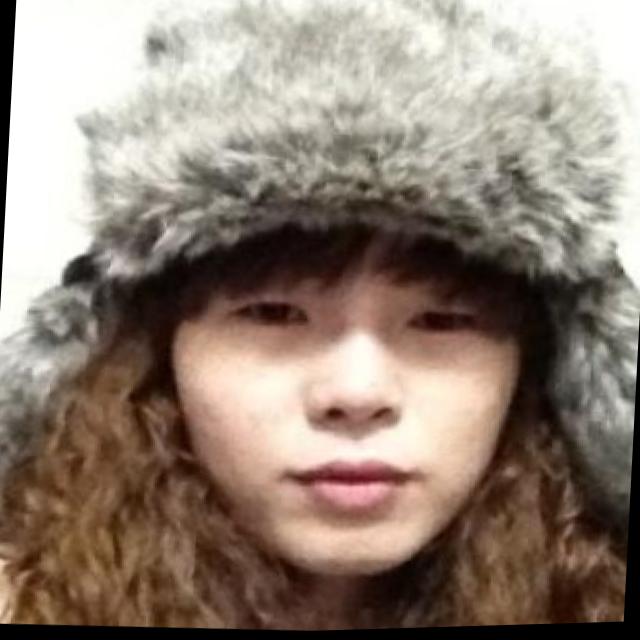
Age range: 21-44